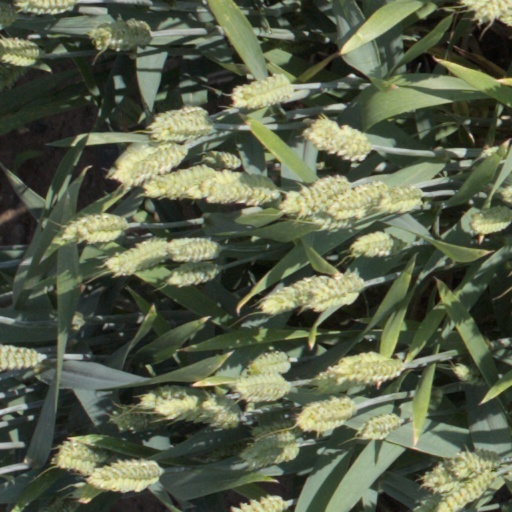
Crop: wheat